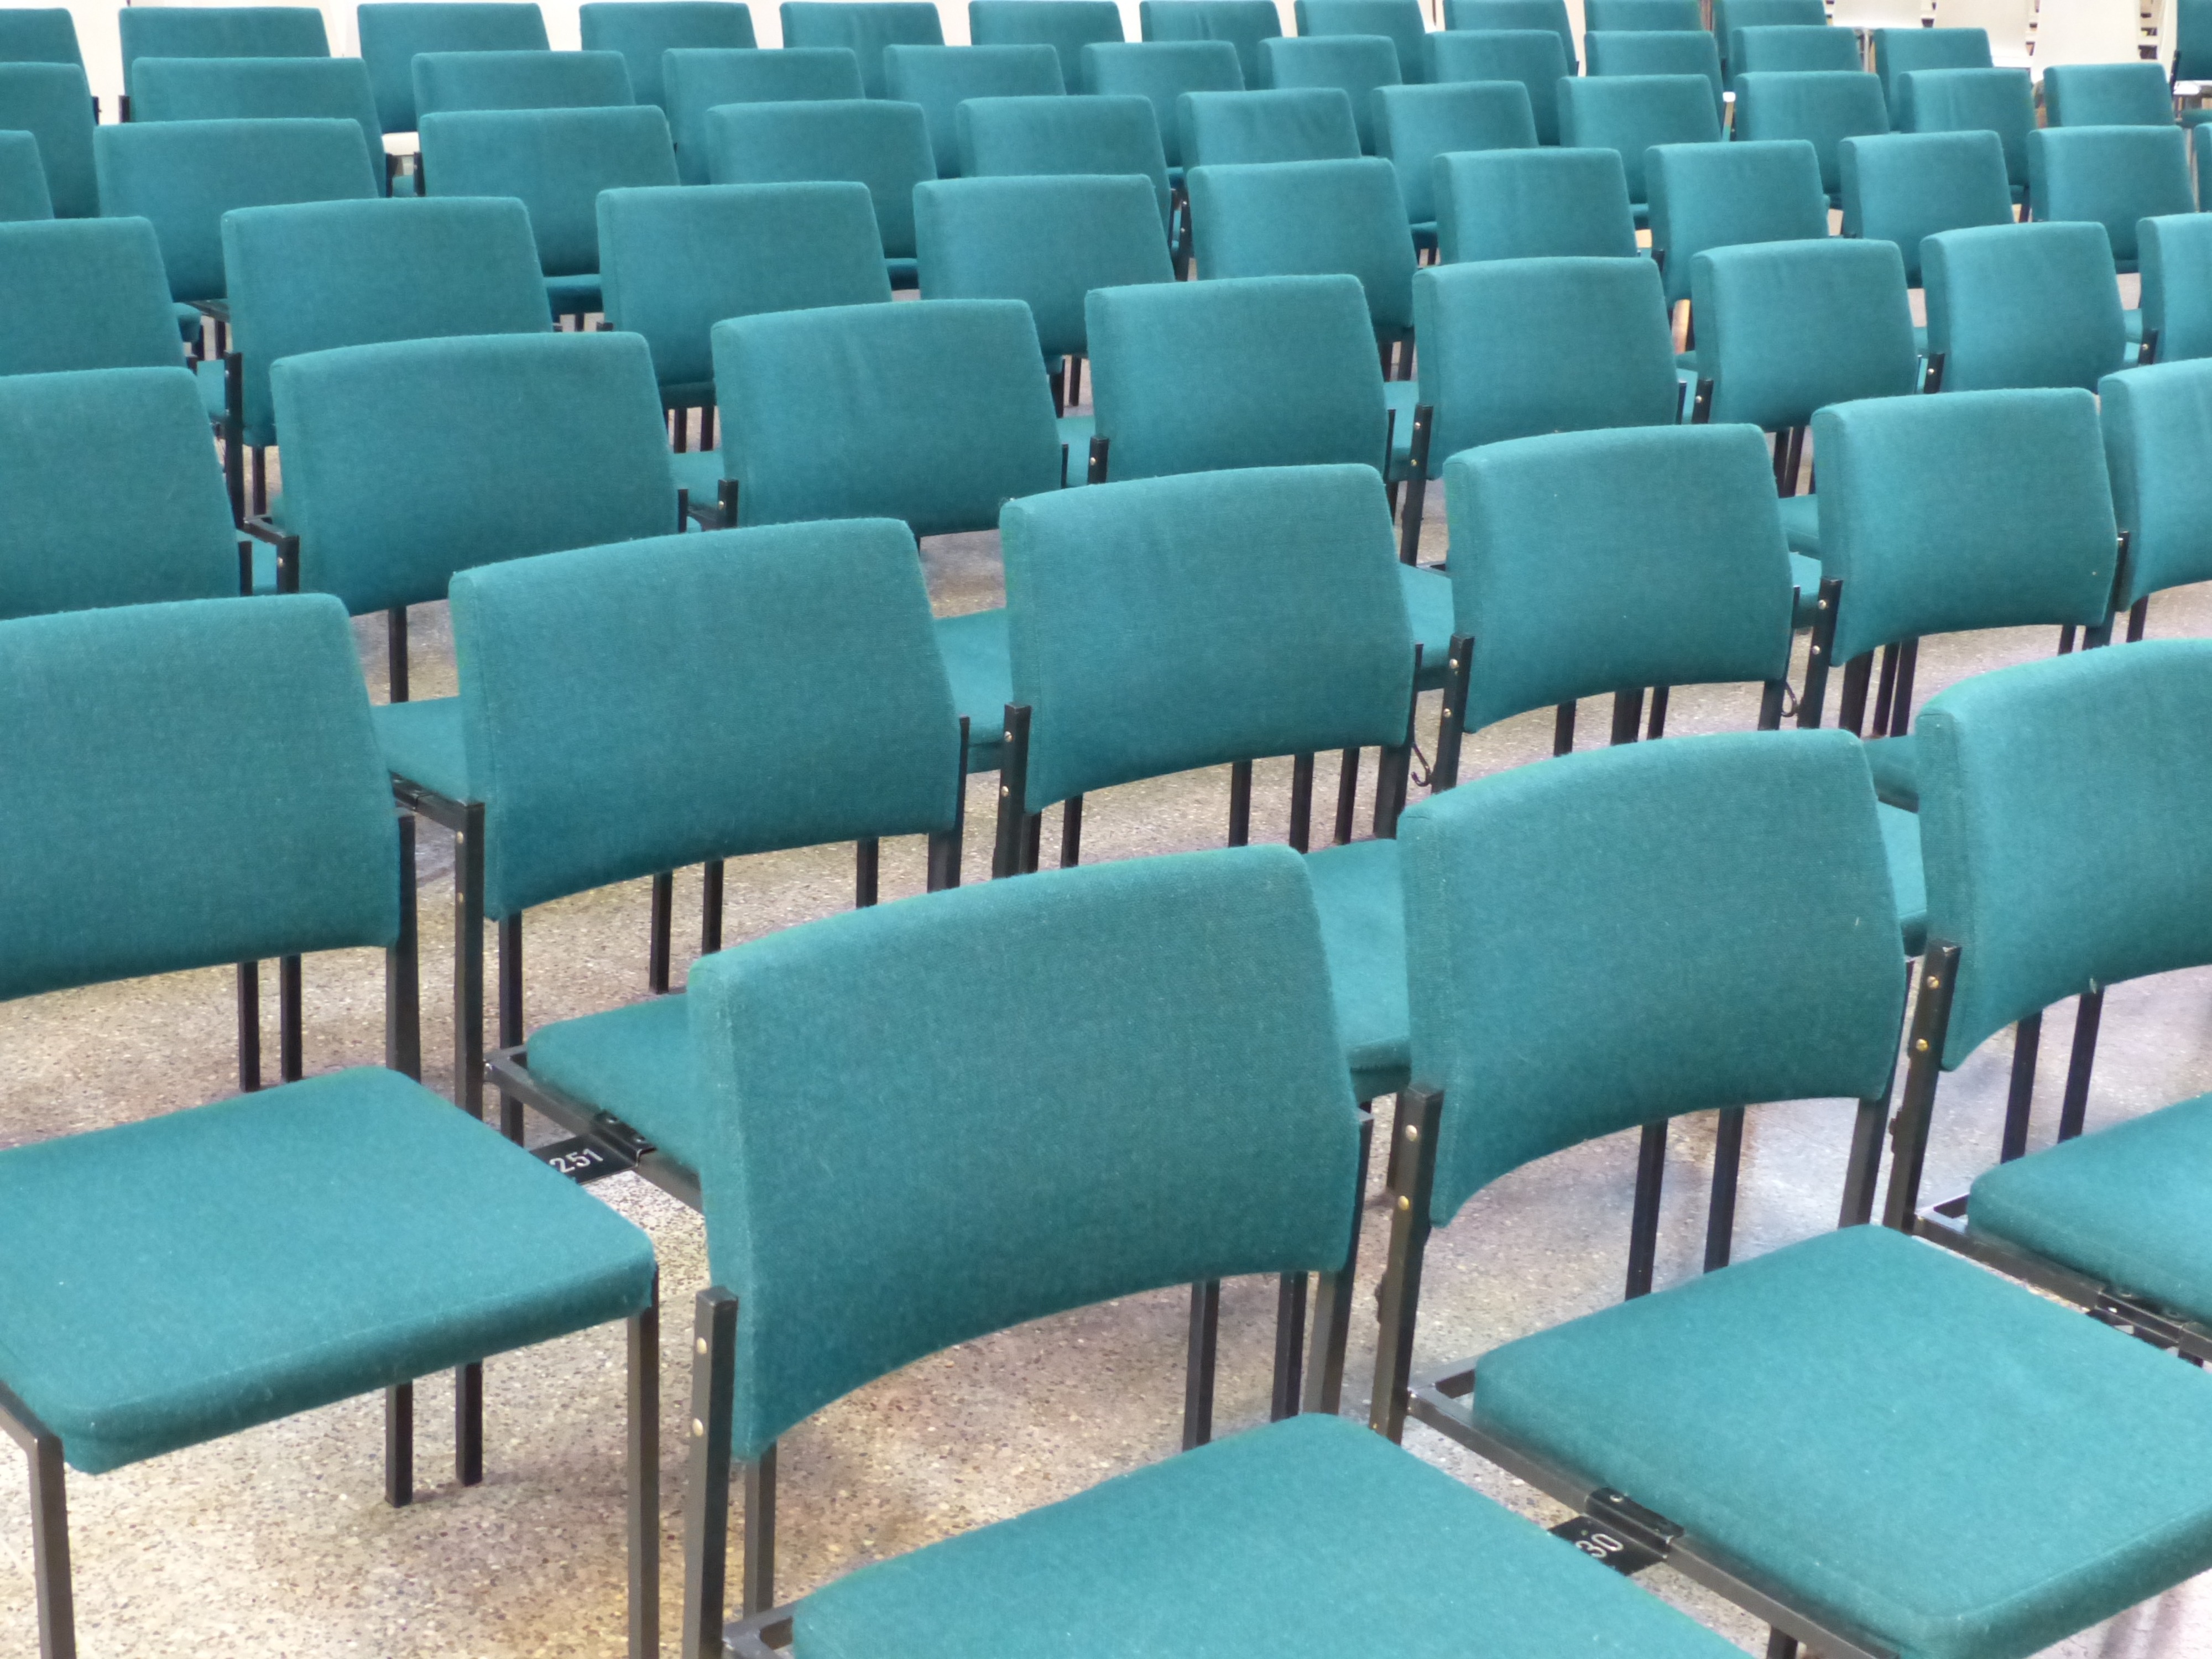
auditorium, chair, seat, green, hall, furniture, room, couch, classroom, chairs, waiting room, rows of seats, chair series, conference hall